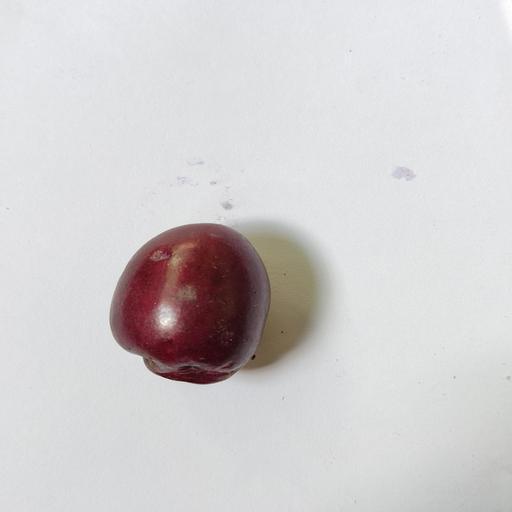
Crop type: Berry